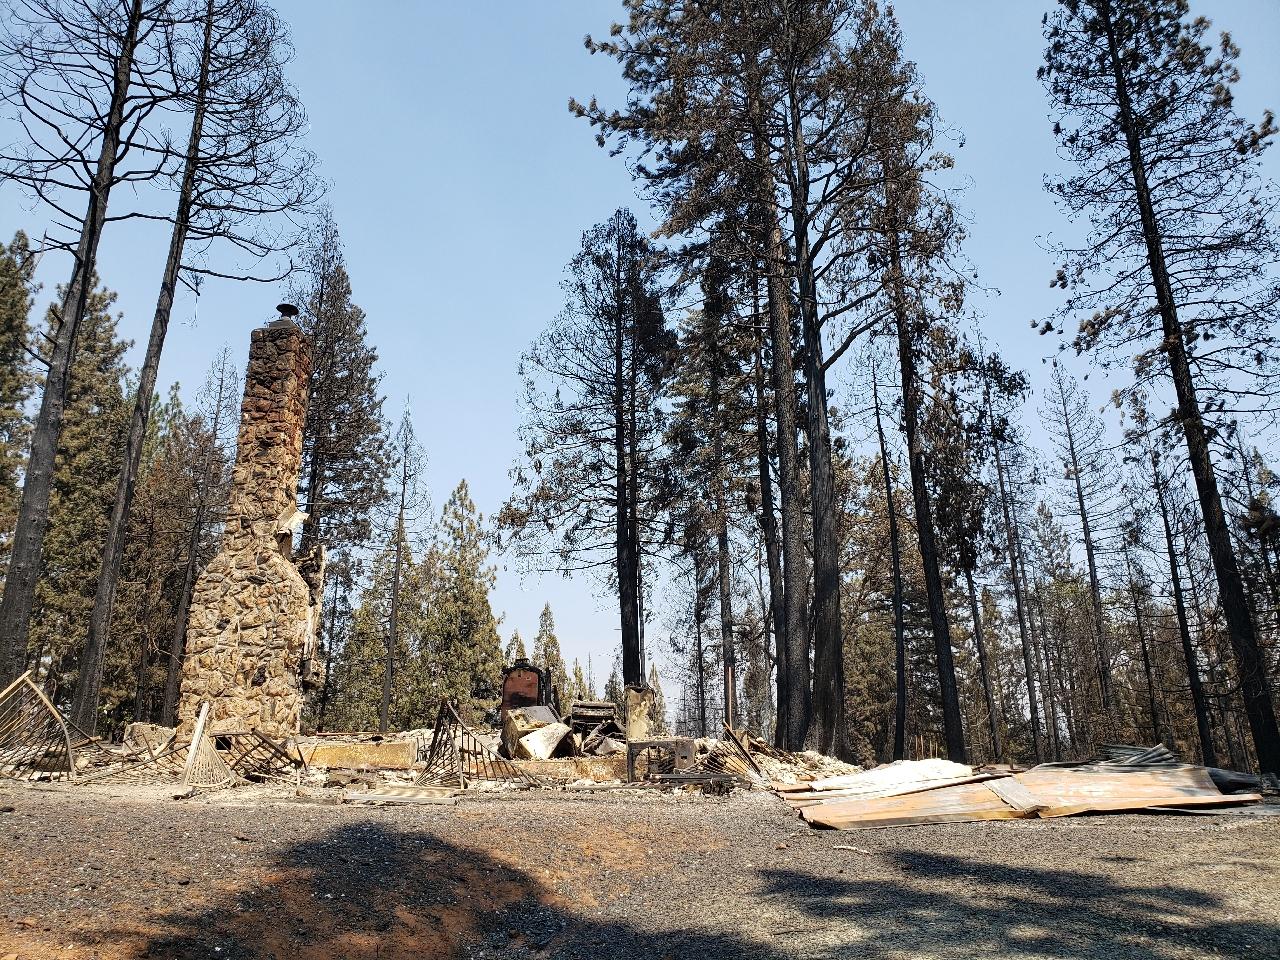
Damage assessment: destroyed